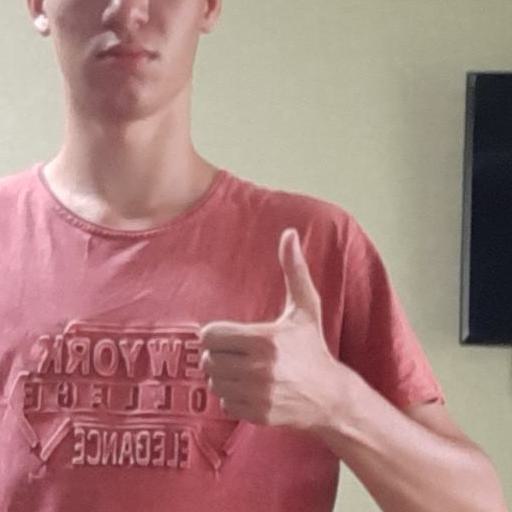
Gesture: like